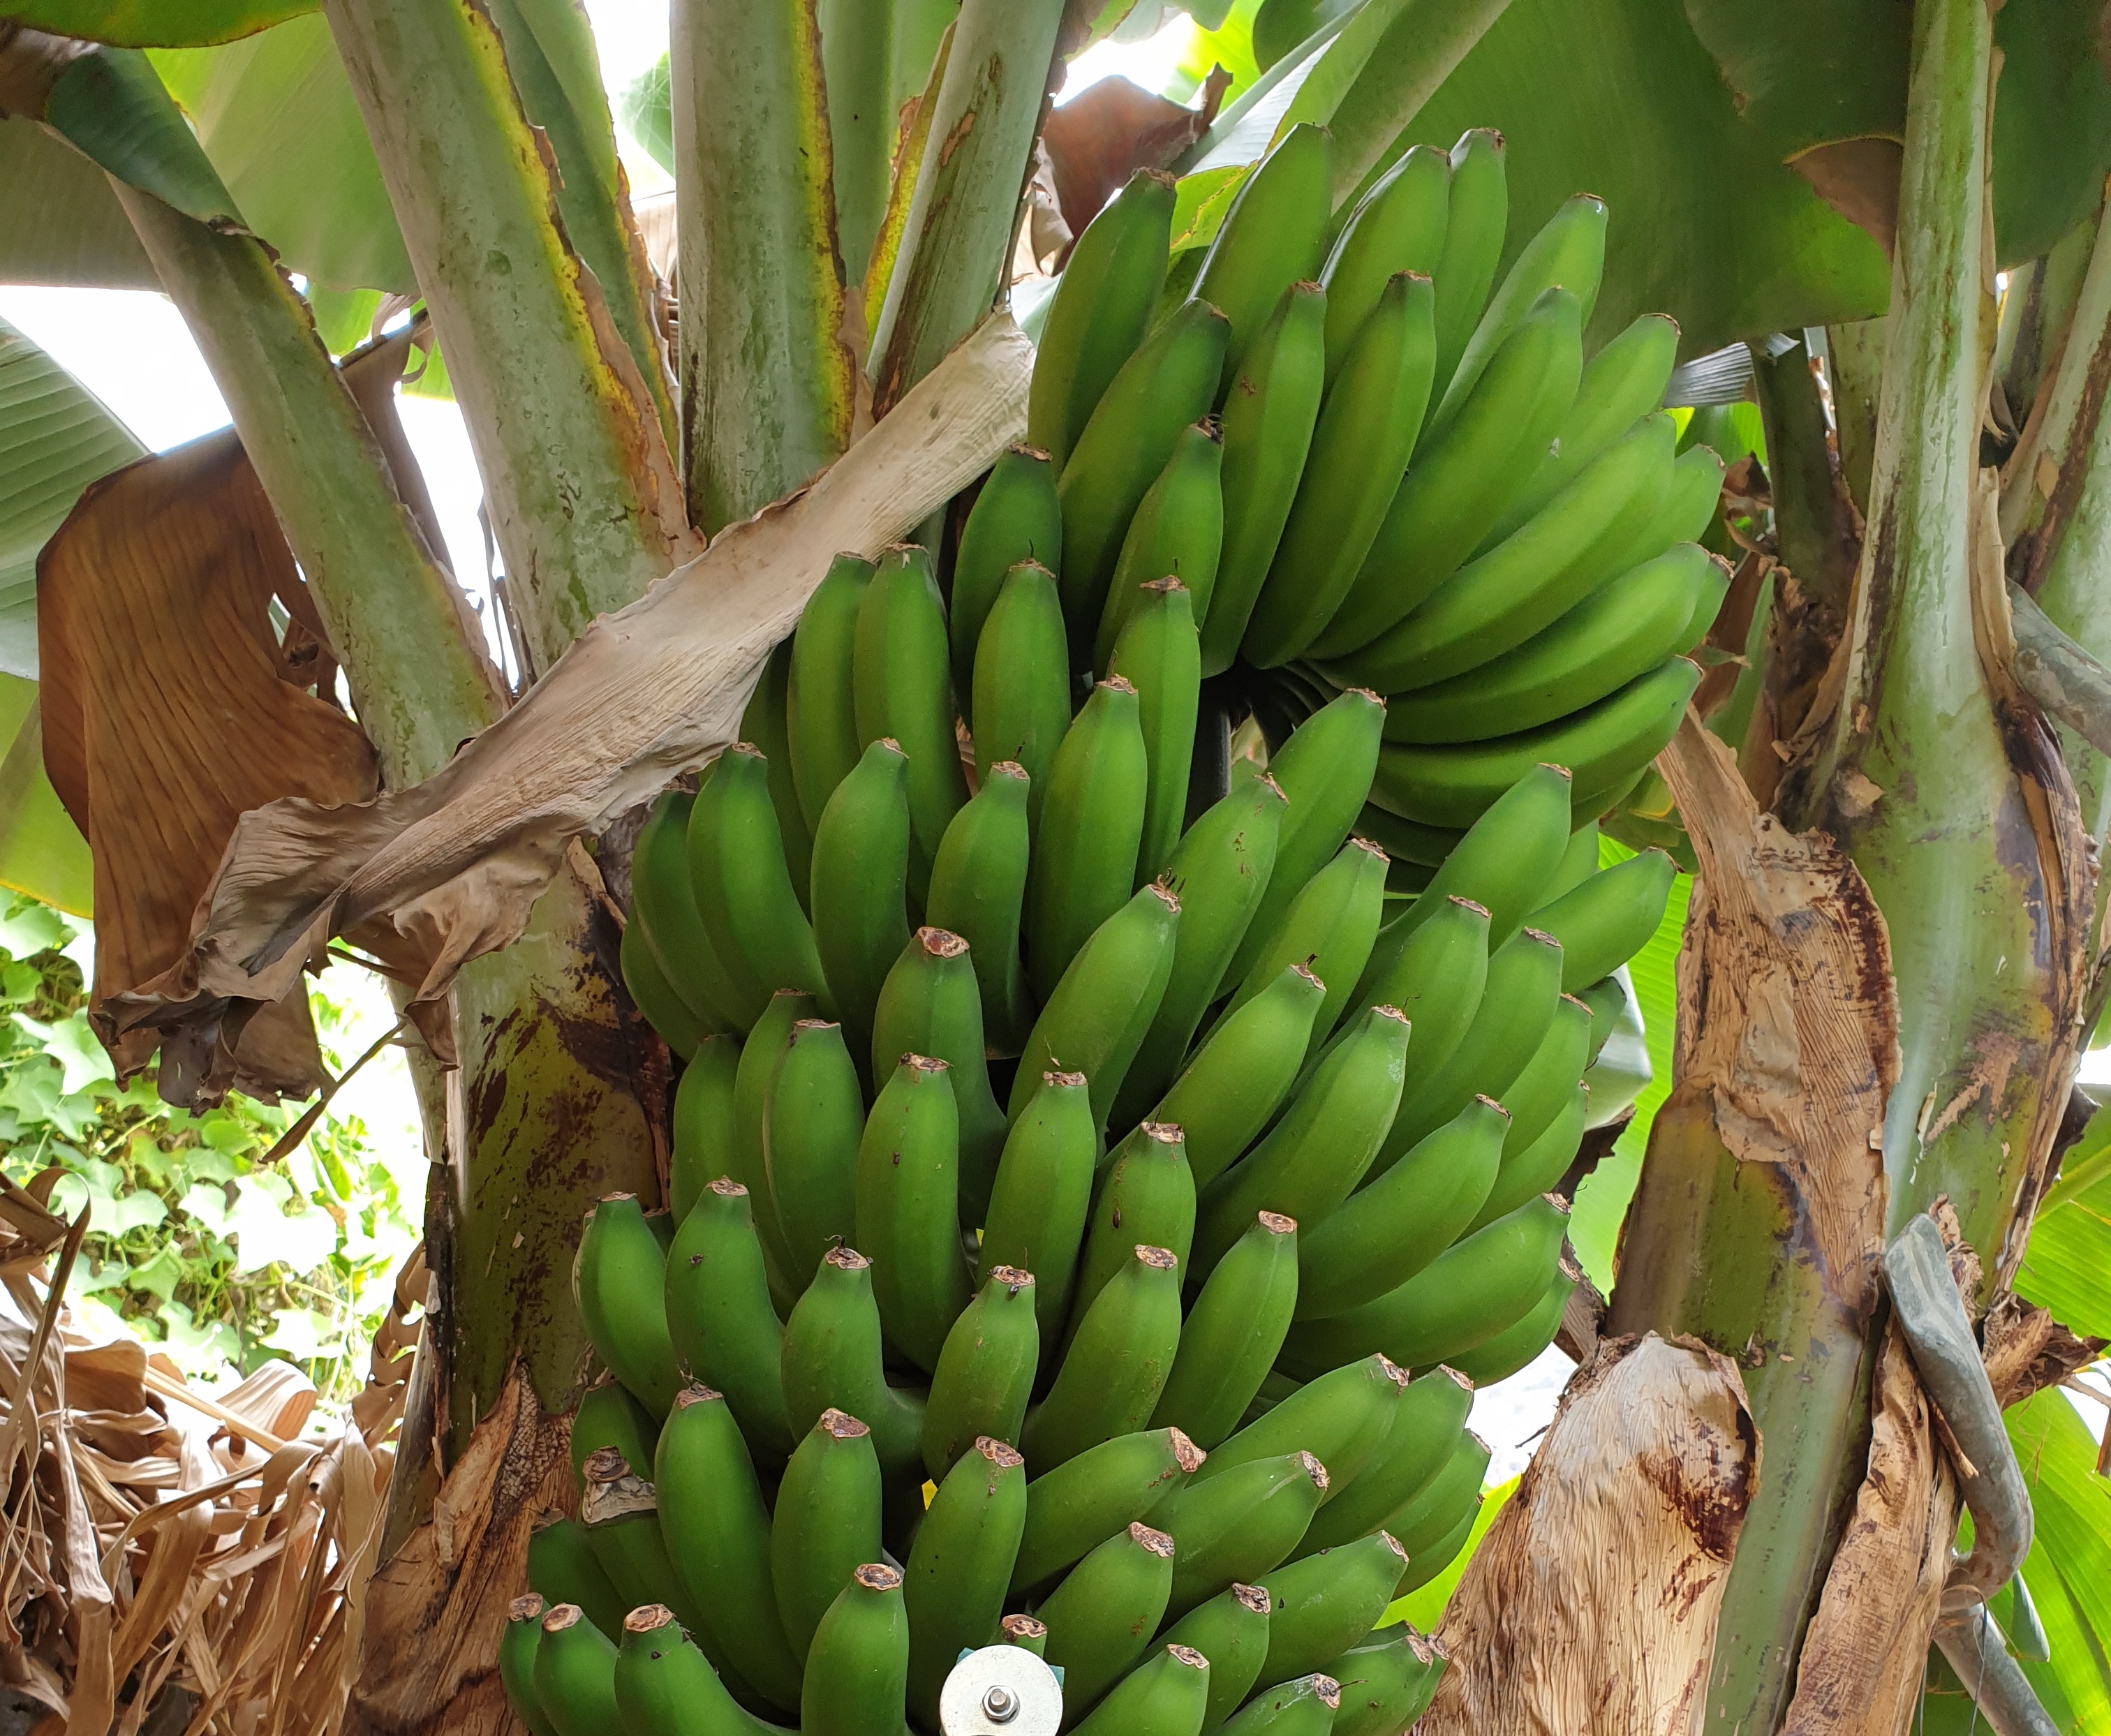
Label: Cut